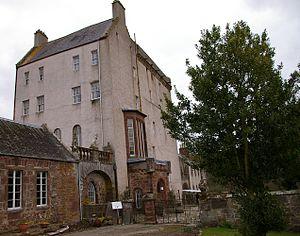
Château de Delgatie en 2006
Cette liste recense les principaux châteaux du council area d'Aberdeenshire en Écosse.
Le château de Delgatie est un château situé près de Turiff, dans l’Aberdeenshire en Écosse. Un château s’est tenu sur le site depuis l’année 1030, mais les parties les plus anciennes du château d’aujourd’hui ont été construites entre 1570 et 1579. Des ailes additionnelles et une chapelle furent ajoutés en 1743.